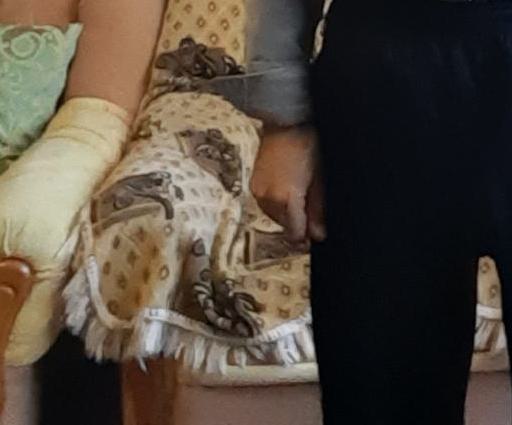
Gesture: no_gesture